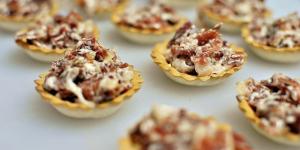
jamon batido